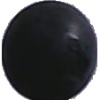
Label: Grape Blue 1